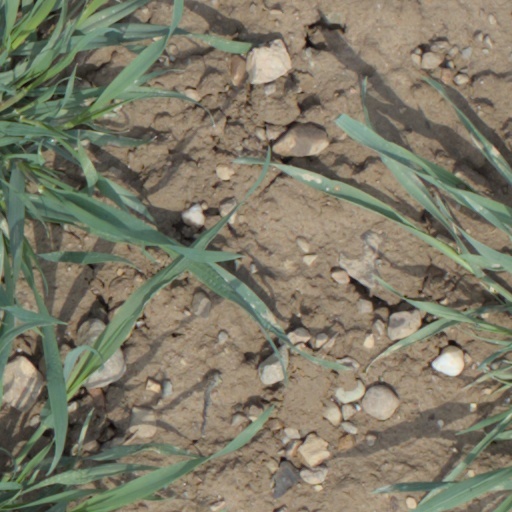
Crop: wheat